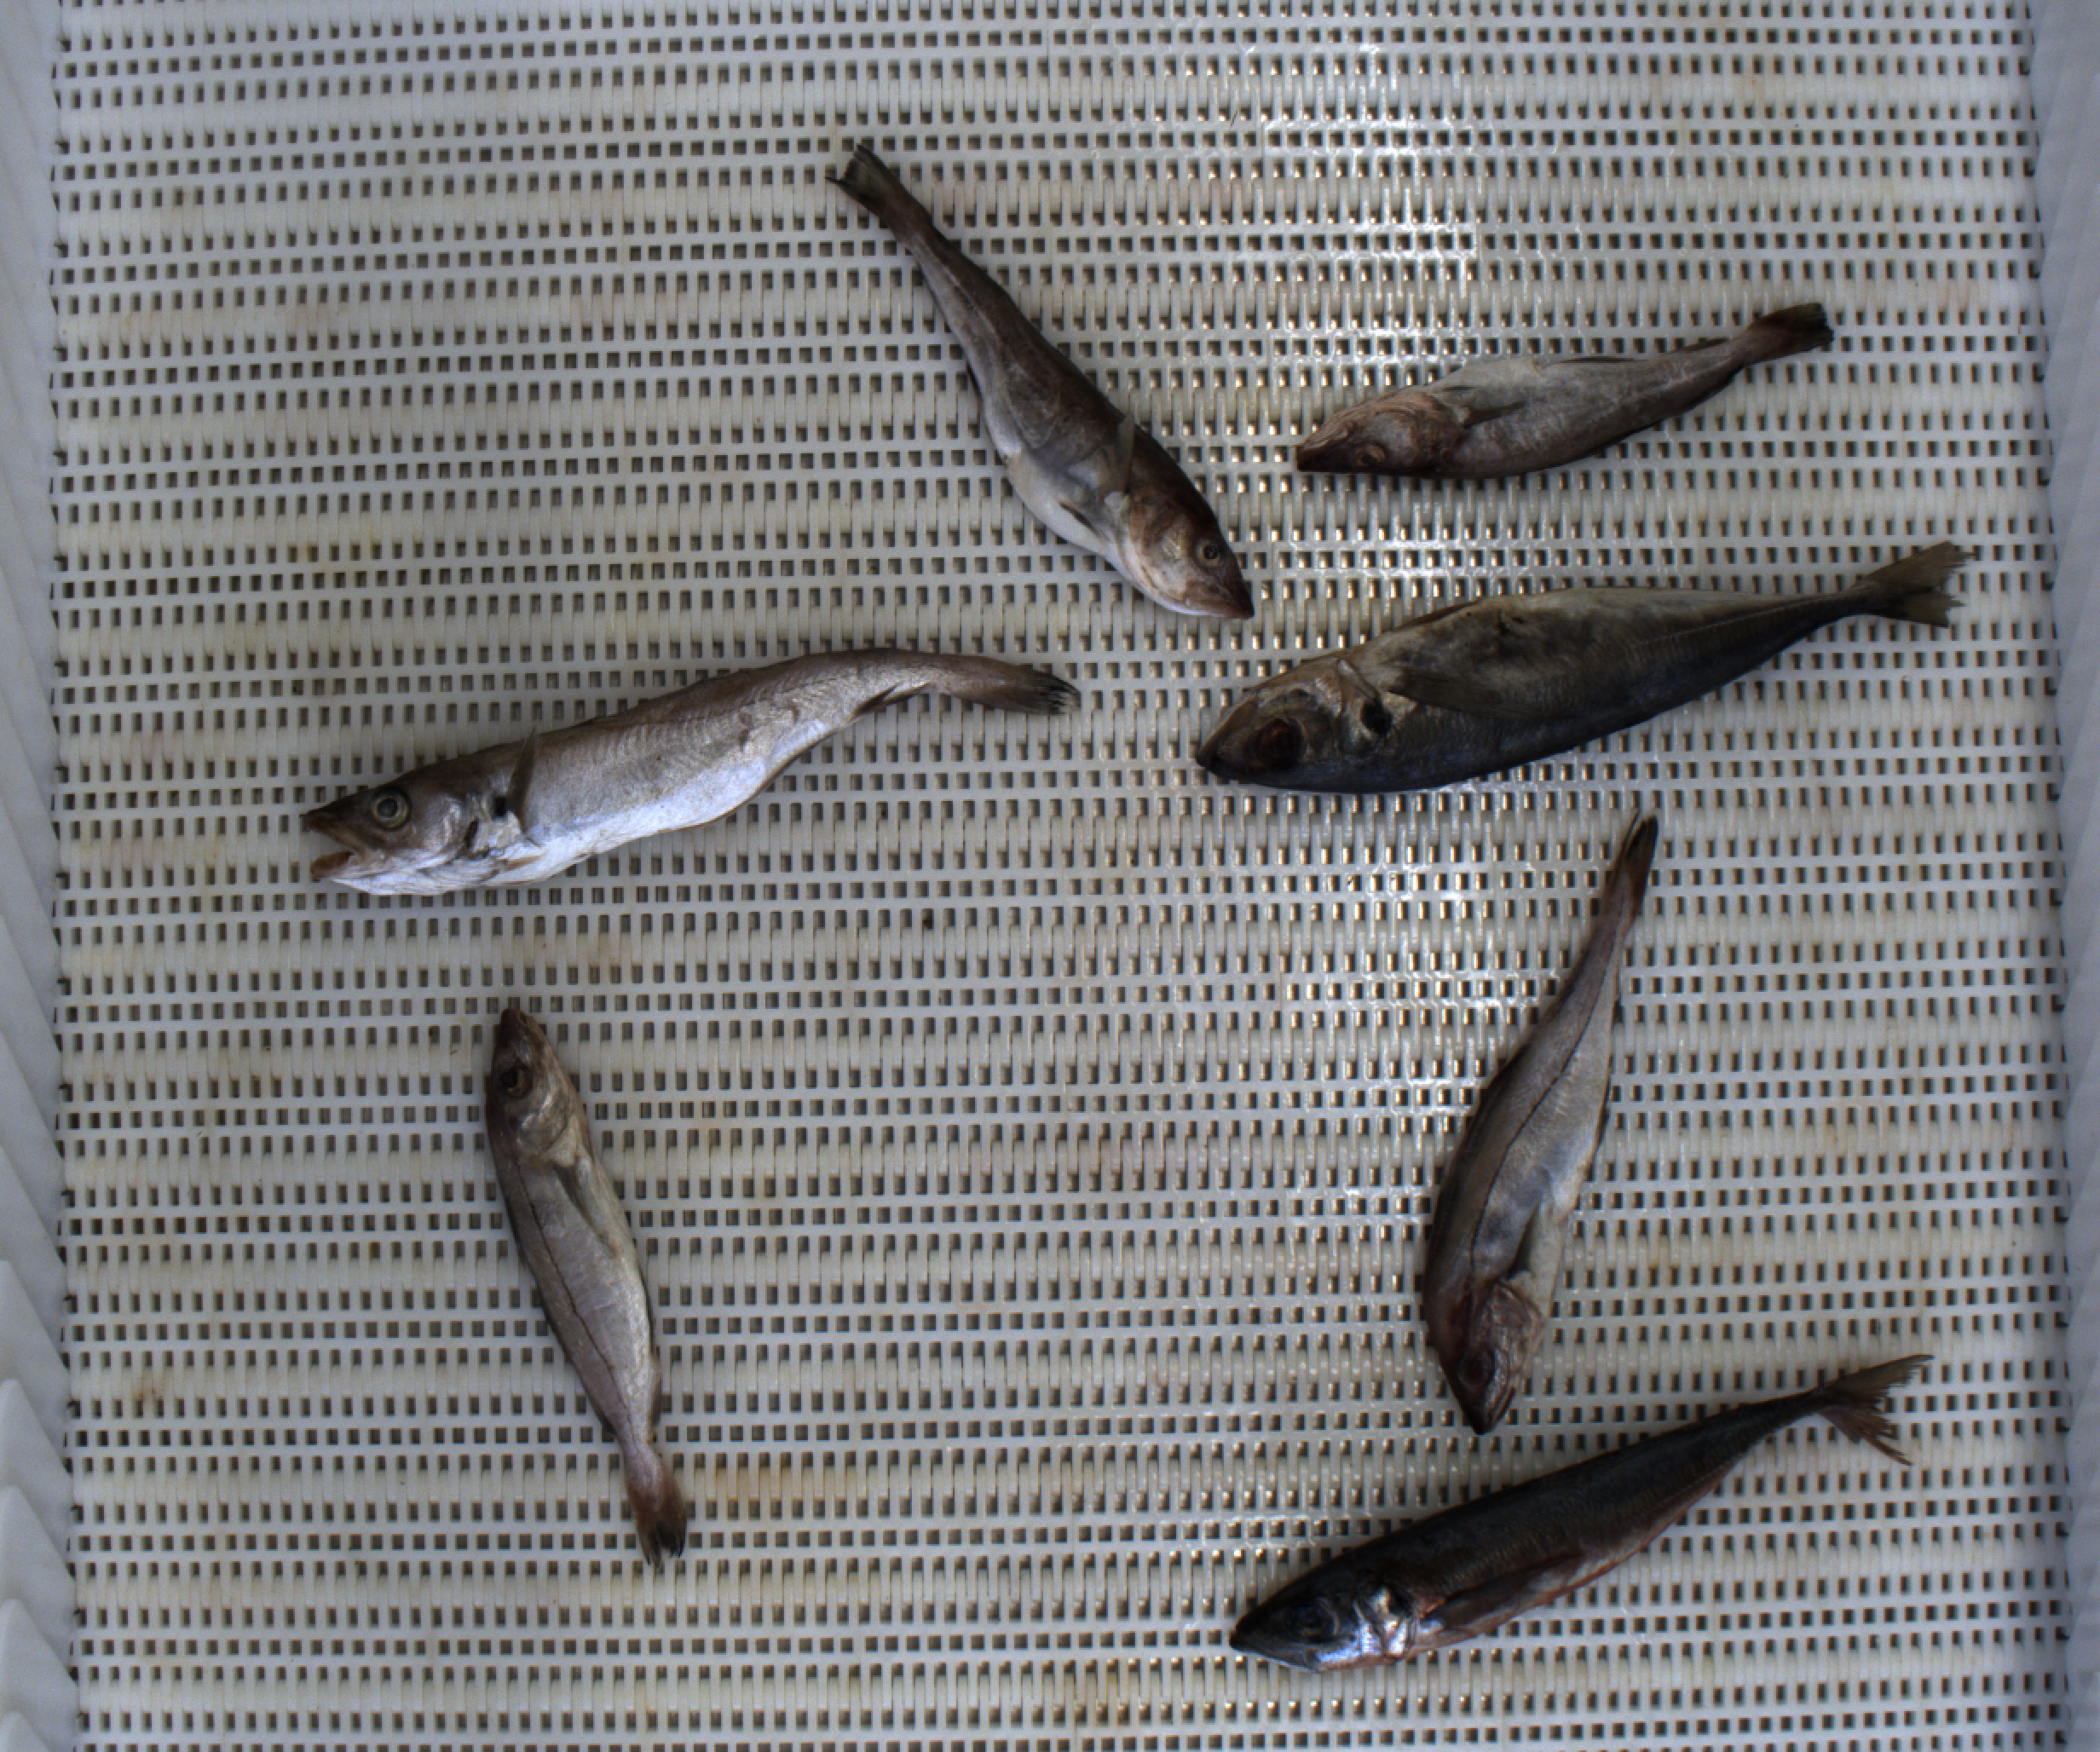
Total fish: 7
Cod: 2
Haddock: 2
Whiting: 1
Hake: 0
Horse mackerel: 2
Saithe: 0
Other: 0